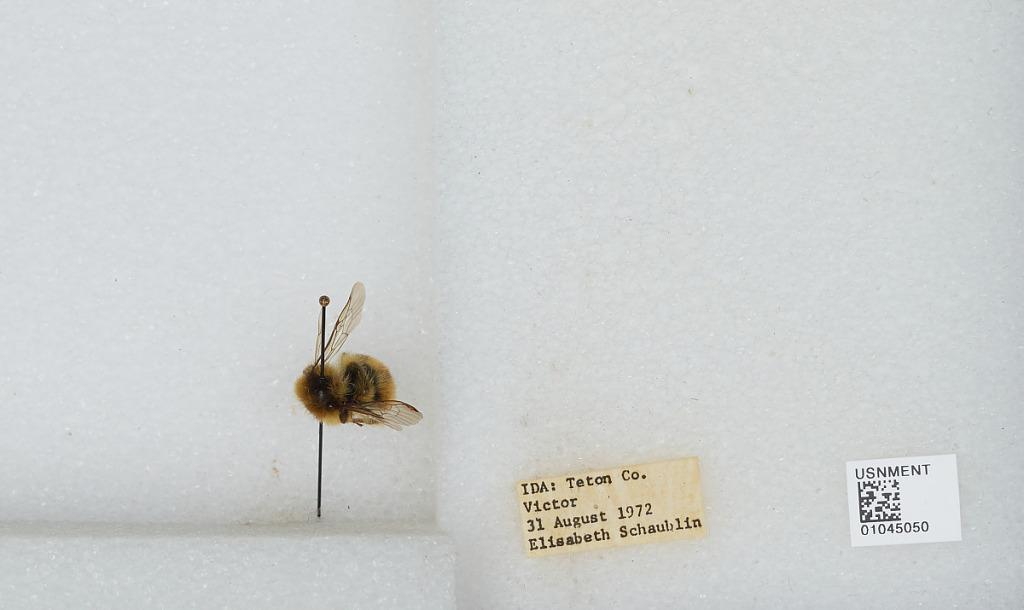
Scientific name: Bombus sp.
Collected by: E. Schaublin
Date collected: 1972-8-31
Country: United States
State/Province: Idaho
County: Teton
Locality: Victor
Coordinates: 43.6031, -111.112